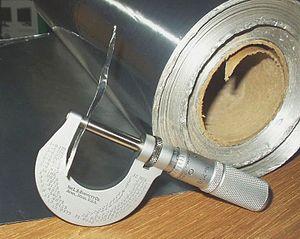
La feuille d'aluminium est une feuille mince, d'environ 0,02 mm d'épaisseur, composée d'aluminium de grande pureté. À cause de cette minceur et de la ductilité du métal, elle est très flexible, ce qui lui permet d'épouser pratiquement toutes les formes. La feuille d’aluminium a été inventée par l’ingénieur suisse Robert Victor Neher. Le brevet a été déposé le 27 octobre 1910.